Ivan Vakarchuk

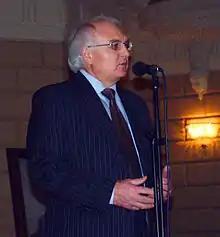
Vakarchuk in 2006

Ivan Oleksandrovych Vakarchuk (6 March 1947 – 4 April 2020) was a Ukrainian and Soviet physicist, politician and social activist. From 1990 to 2007 and again between 2010 and 2013 he was rector of the Lviv University. In 2007–2010 he was Minister of Education and Science of Ukraine. Hero of Ukraine (awarded on 5 March 2007), he was father of the leader of the rock band Okean Elzy Svyatoslav Vakarchuk.